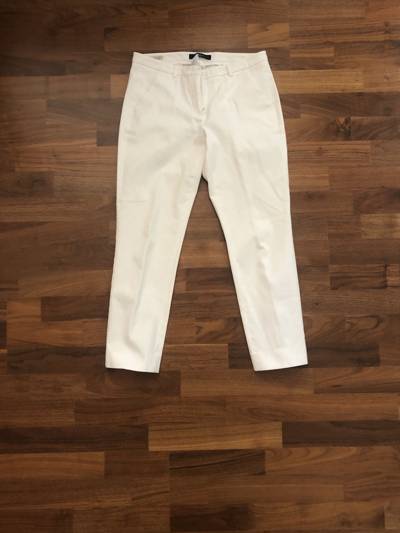
Waste category: clothes